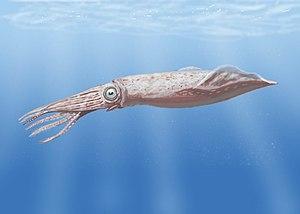
Tusoteuthis est un genre éteint de mollusques céphalopodes géants ayant vécu au cours du Crétacé supérieur.